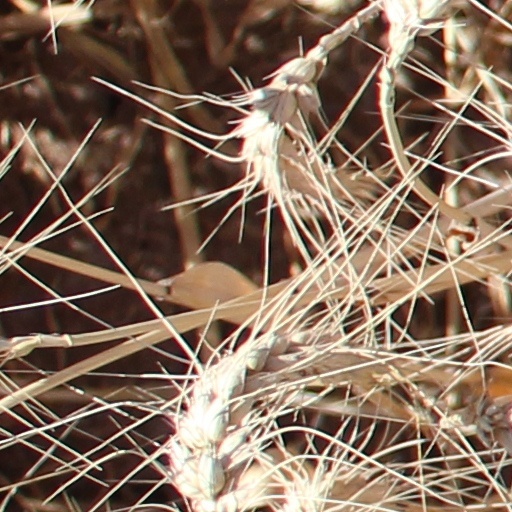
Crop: wheat